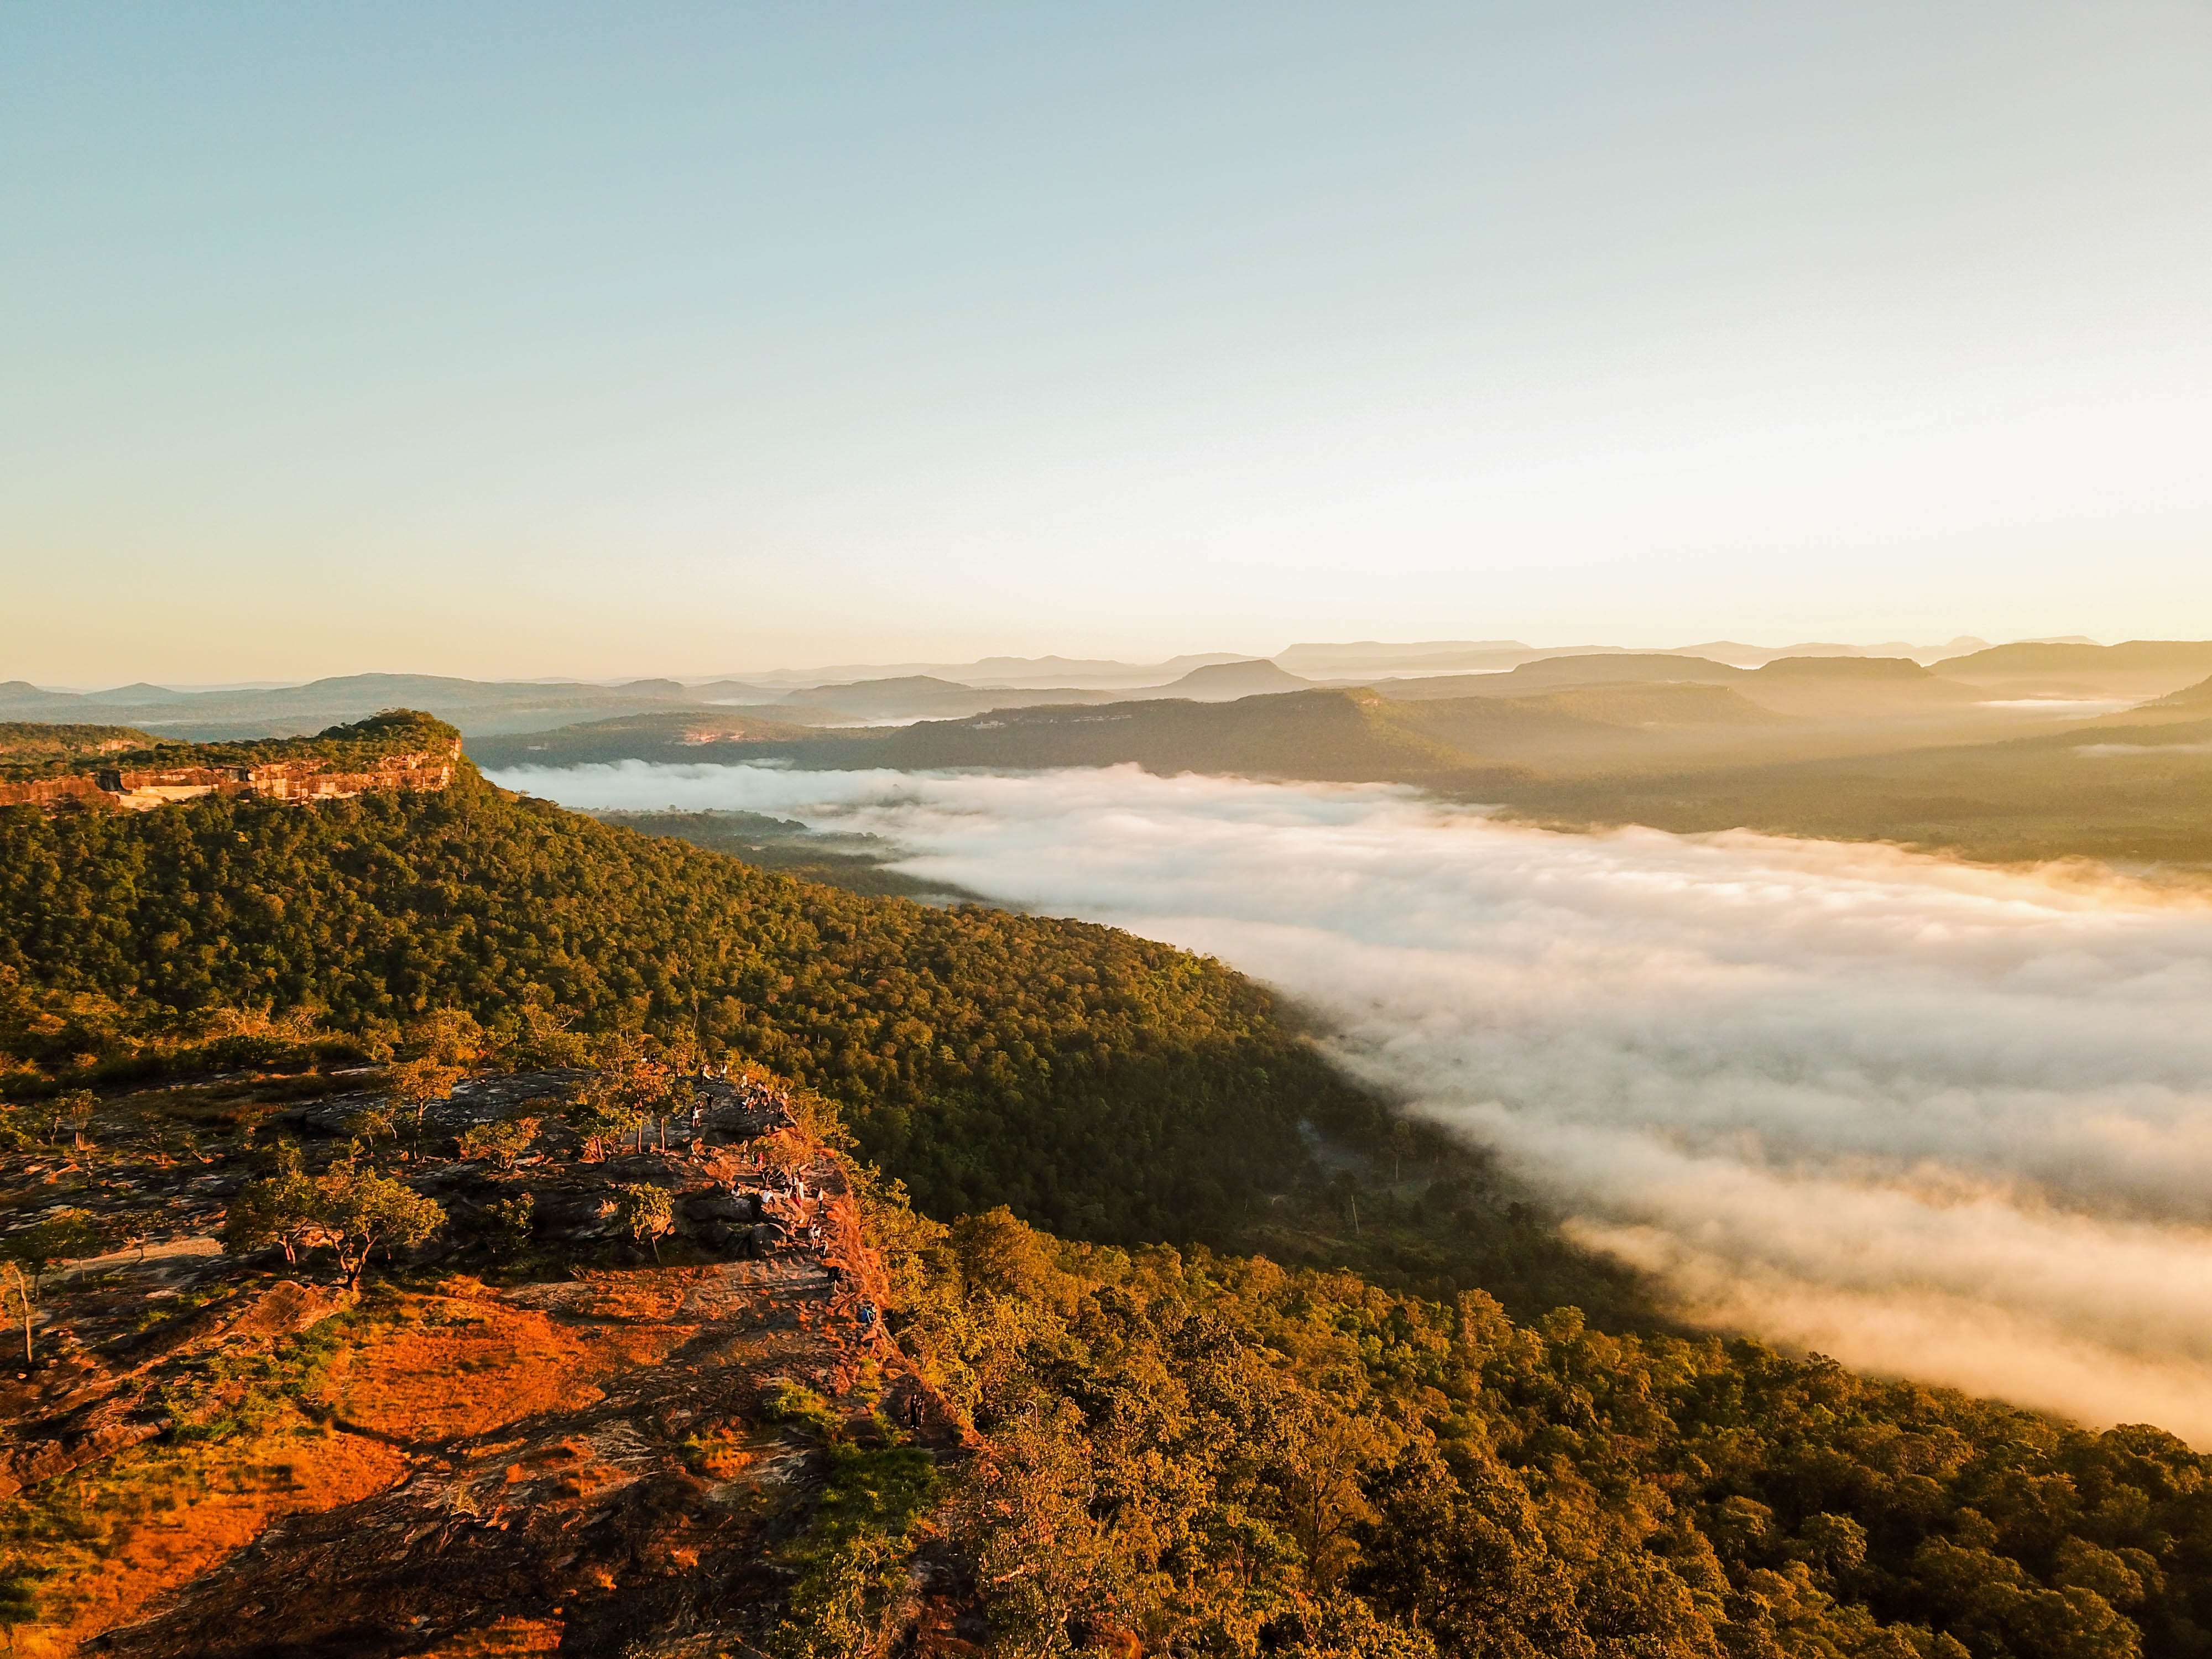
forest, sky, cloud, plant community, natural landscape, mountain, highland, vegetation, sunlight, slope, terrain, tree, sunrise, grassland, plain, horizon, sunset, rural area, mountainous landforms, mountain range, landscape, valley, headland, road, hill, hill station, shore, mist, ridge, grass, geology, massif, plateau, reservoir, fell, evening, rock, summit, coast, aeolian landform, lake, cape, chaparral, ocean, dusk, loch, haze, winter, shrubland, dawn, deciduous, soil, escarpment, lake district, trail, tundra, sea, sound, autumn, steppe, promontory